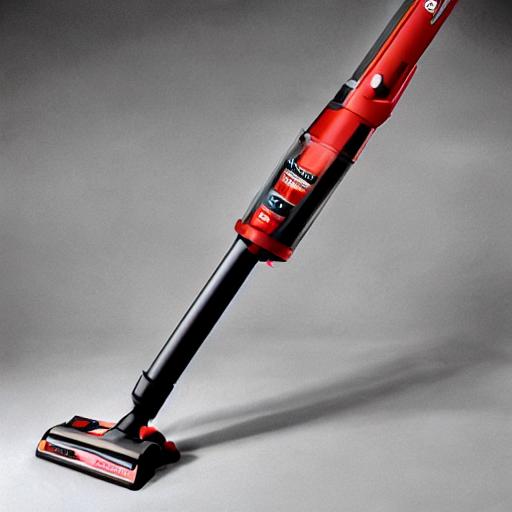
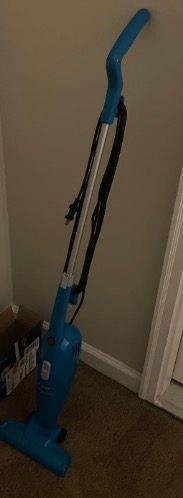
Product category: items_vacuum
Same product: no